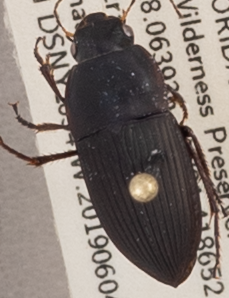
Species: Anisodactylus haplomus
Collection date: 2019-06-04
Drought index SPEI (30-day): -0.9
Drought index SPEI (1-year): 1.28
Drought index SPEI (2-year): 1.28